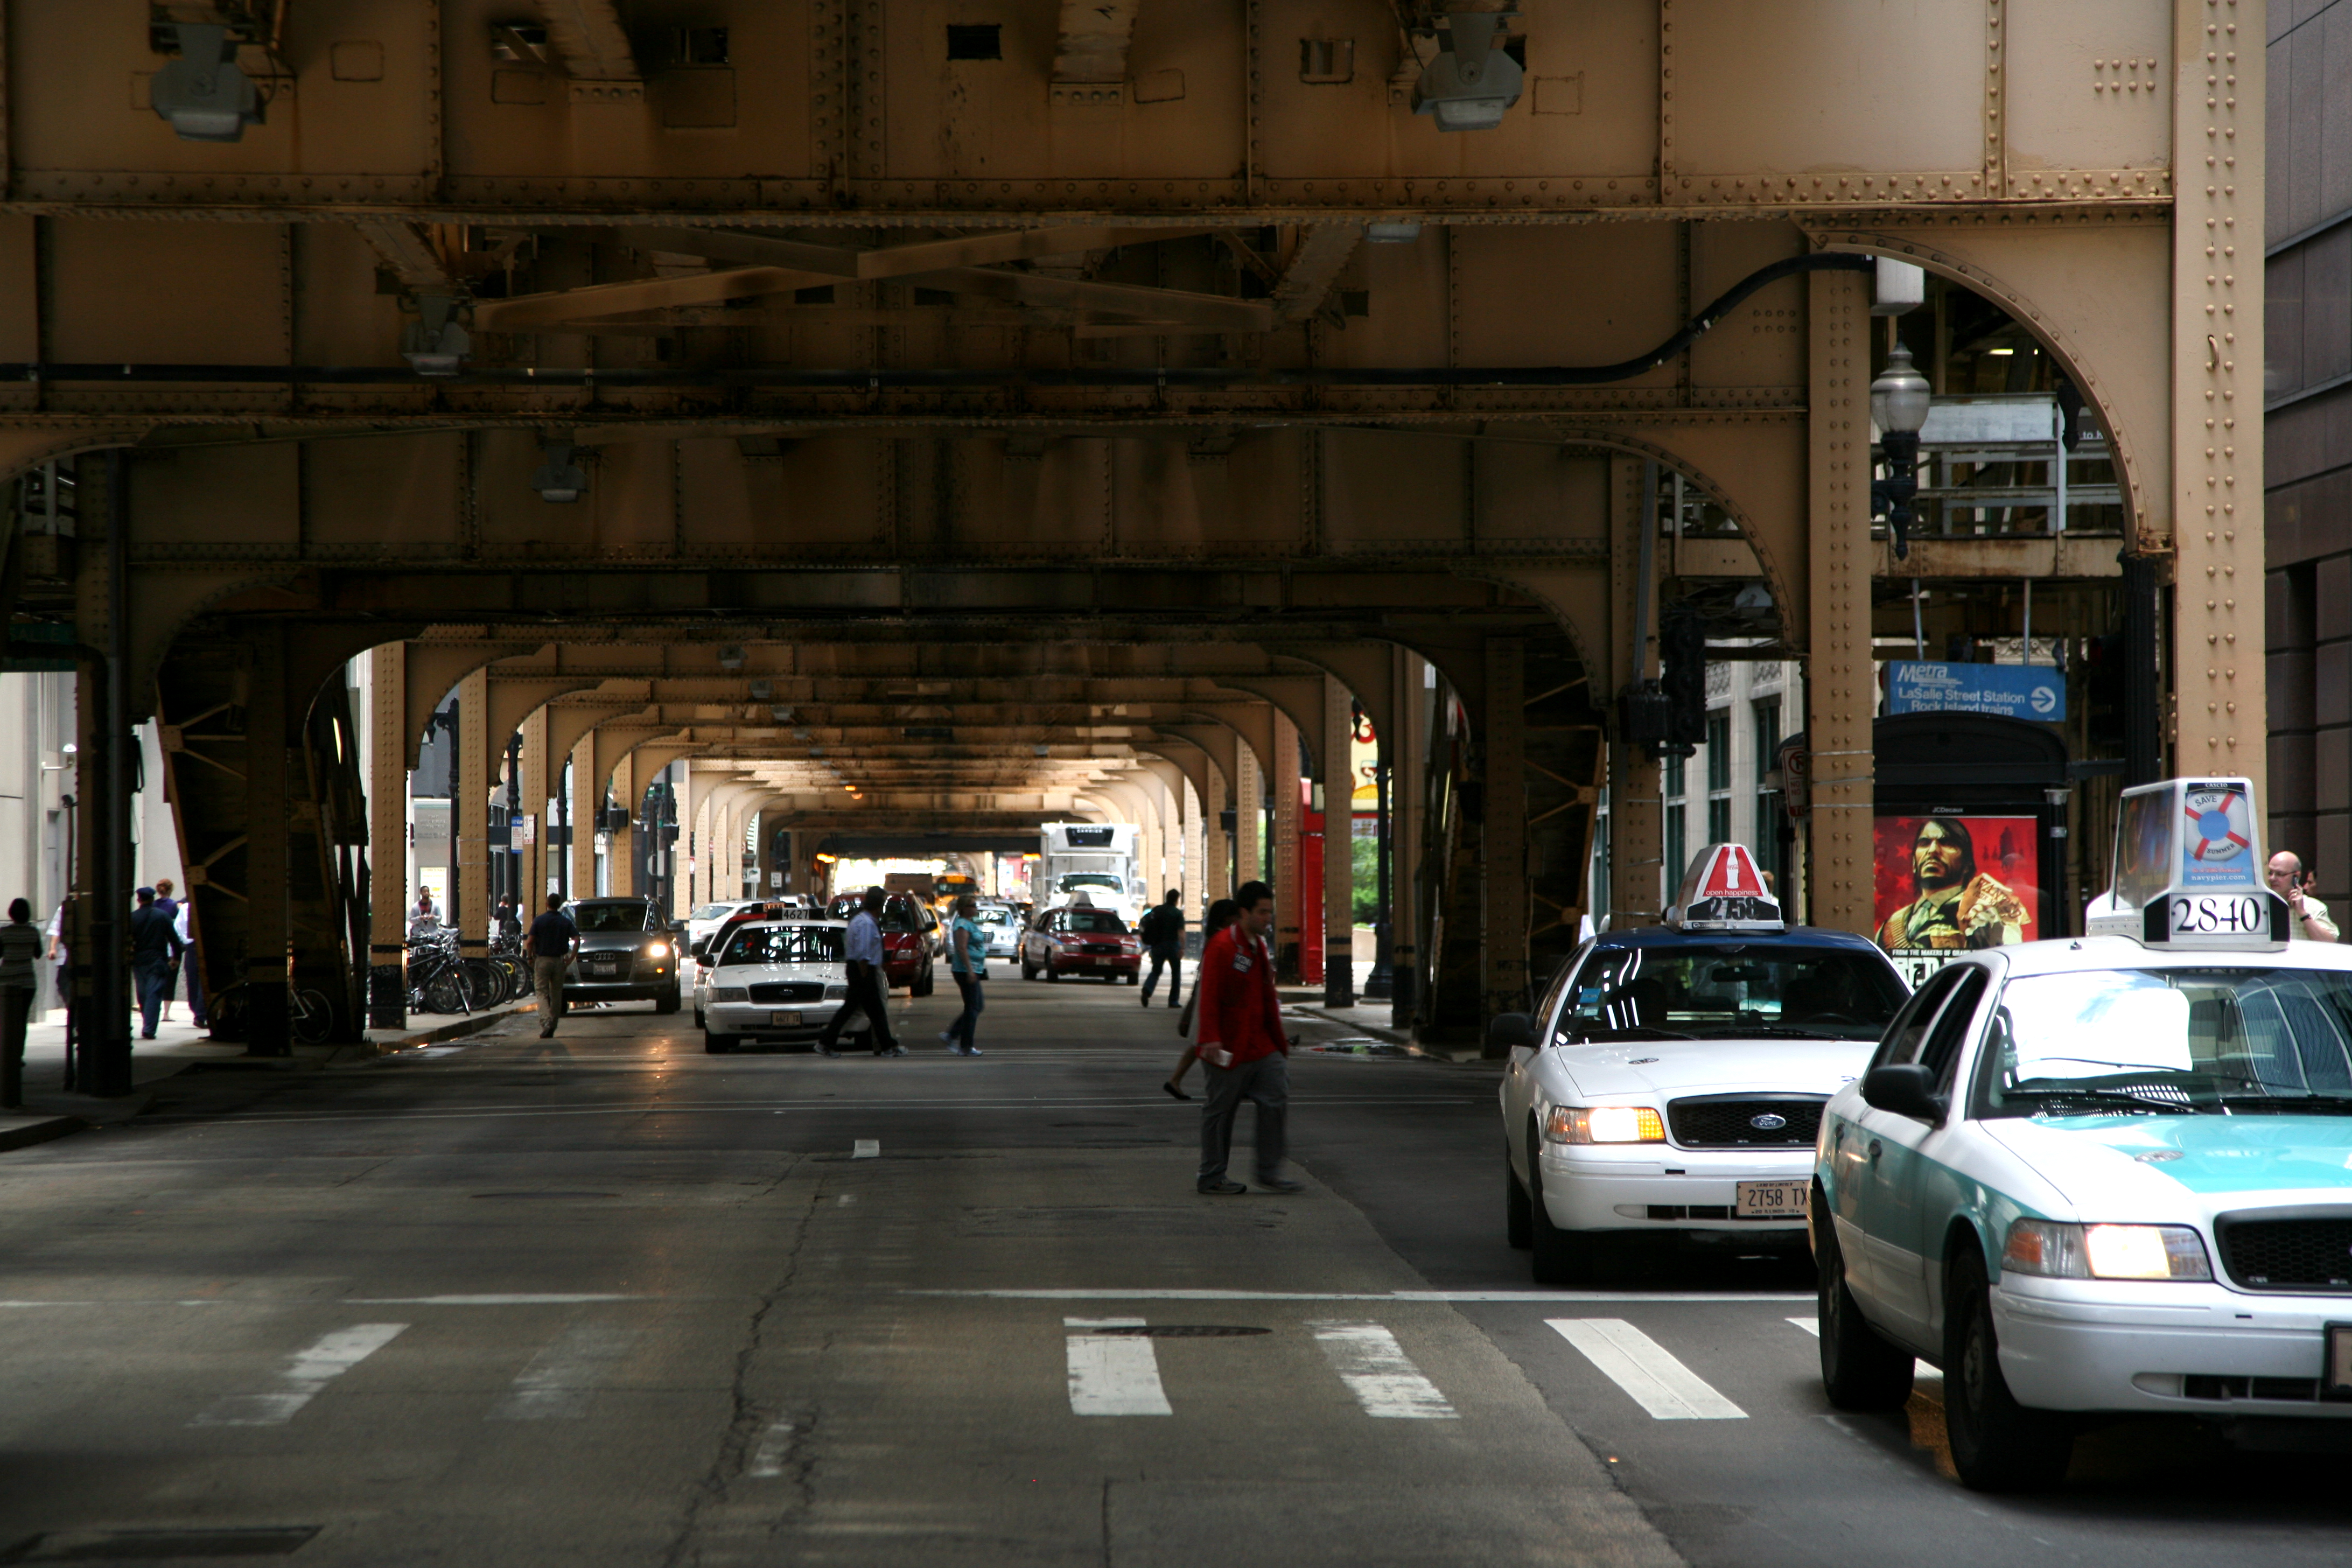
pedestrian, architecture, road, traffic, street, building, city, downtown, transport, vehicle, chicago, lane, public transport, infrastructure, 5d, loop, urban area, human settlement